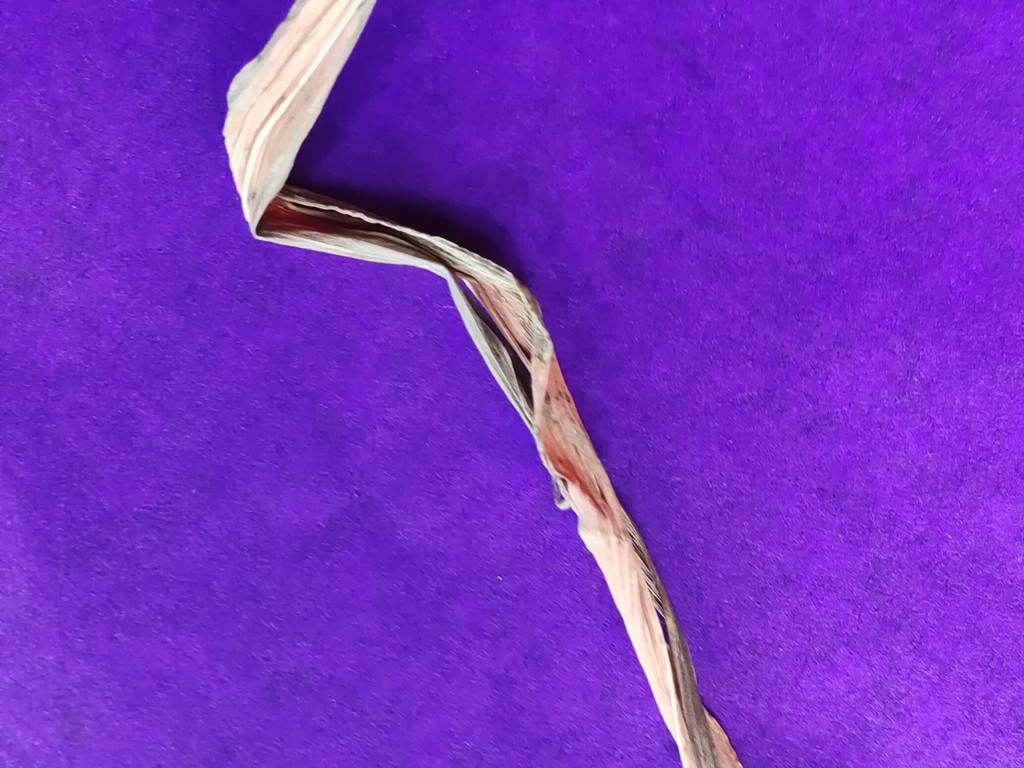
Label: Dried